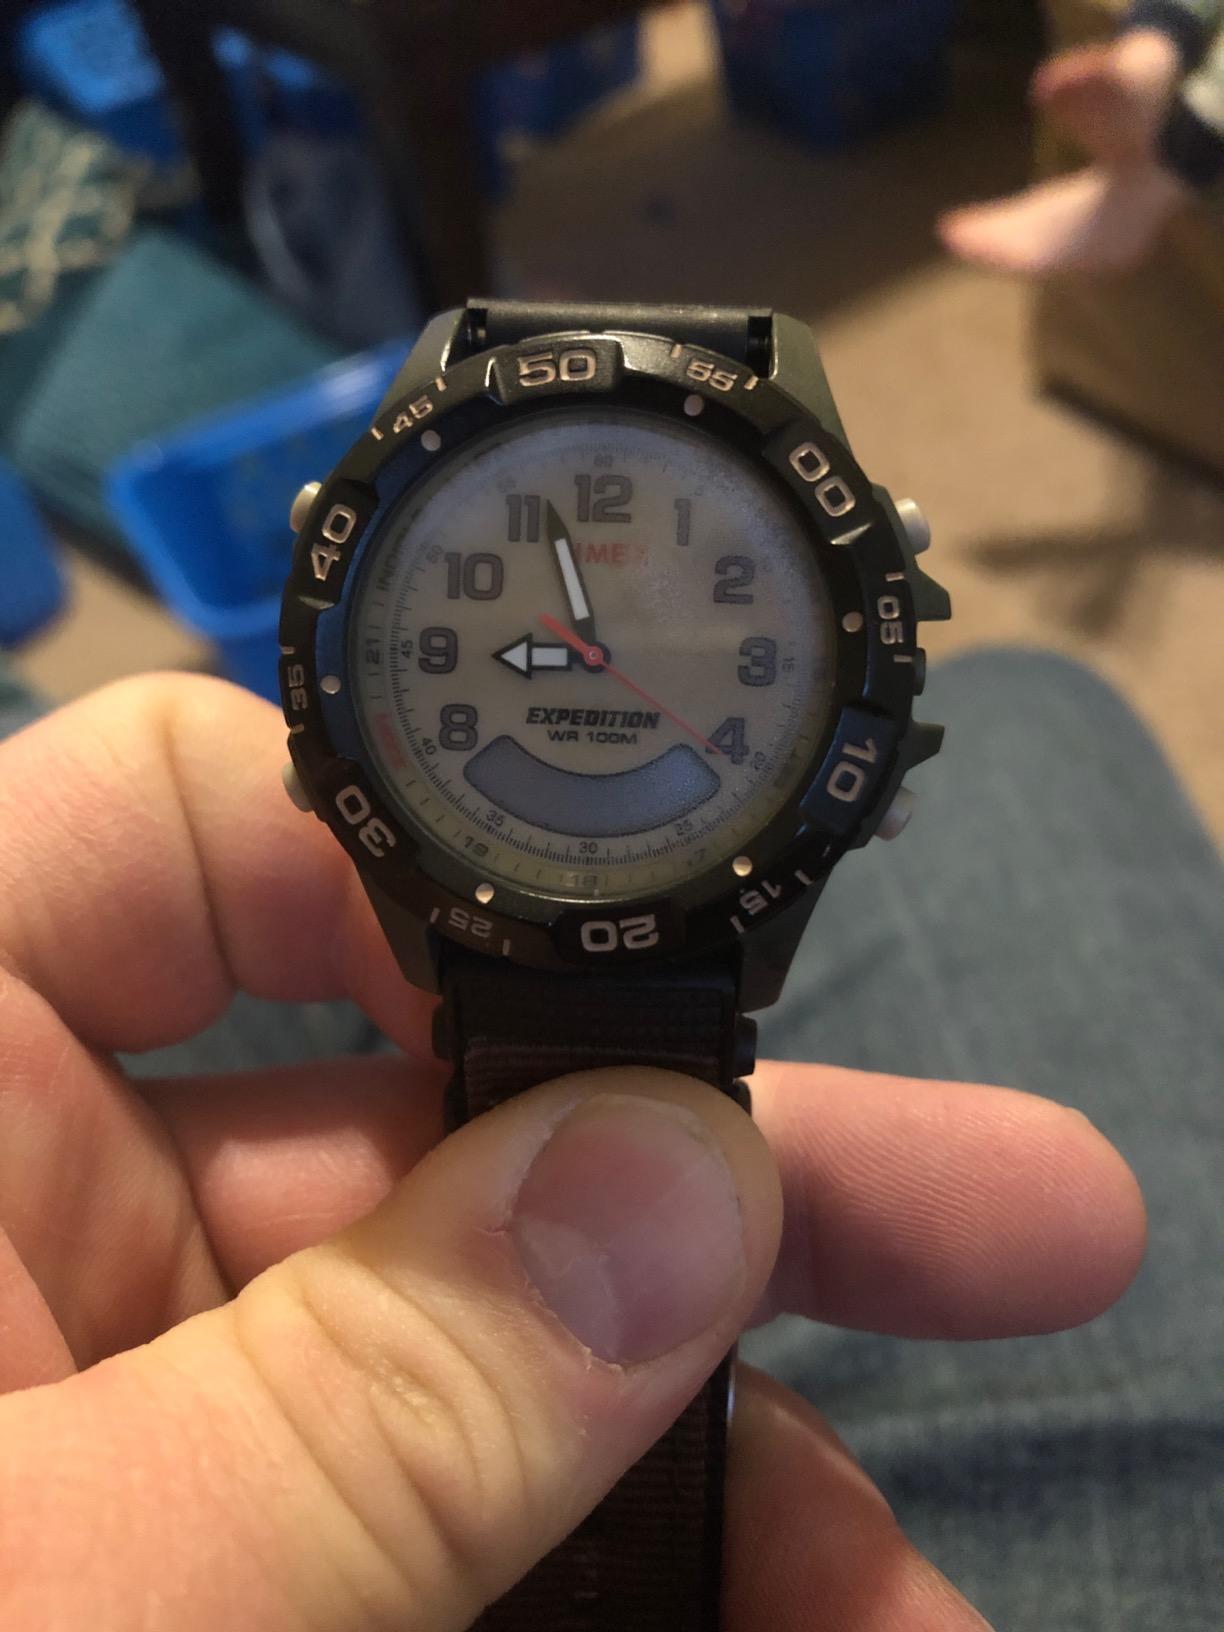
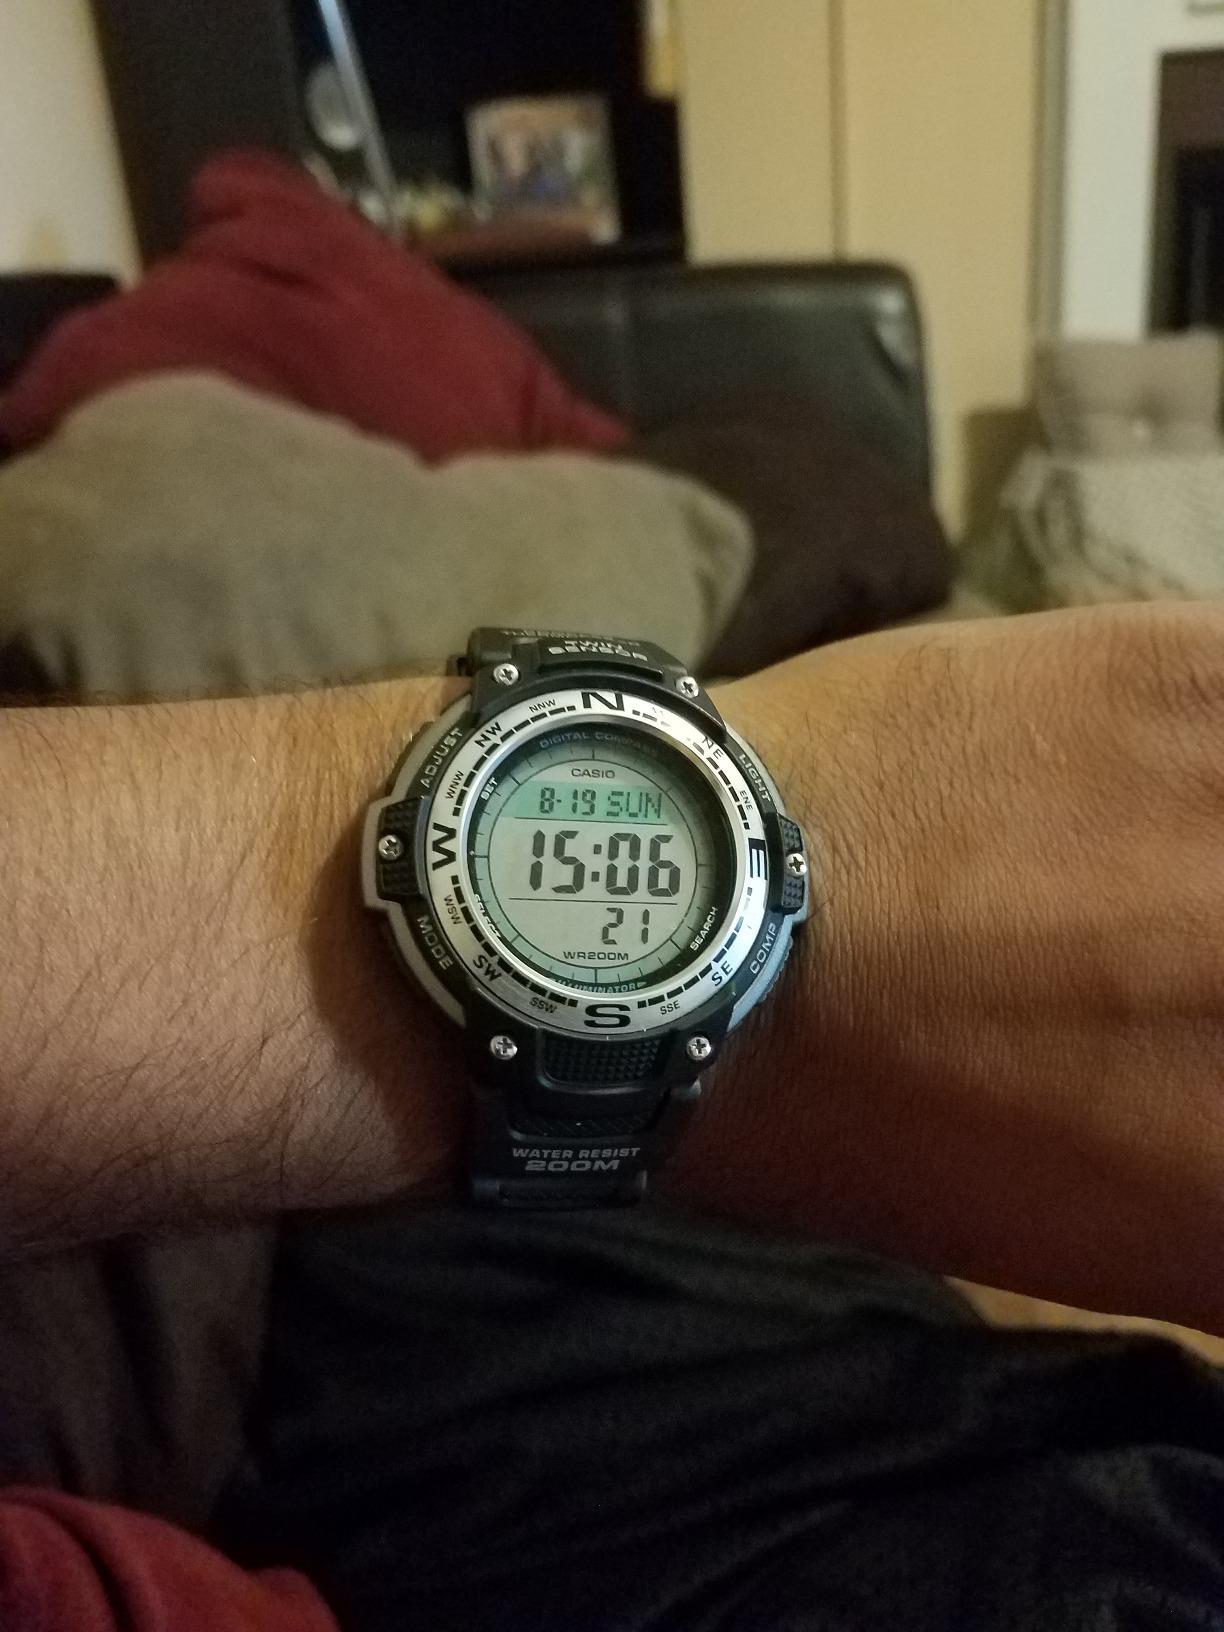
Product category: accessories_watch
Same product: no